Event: Nepal Earthquake
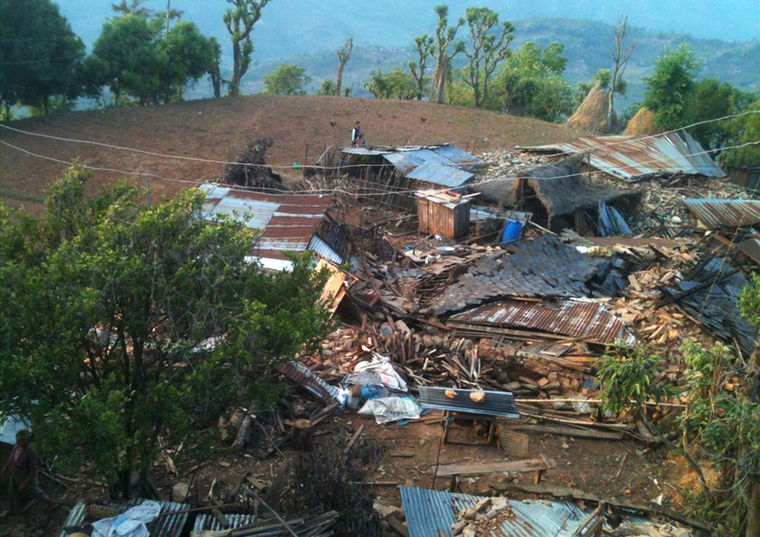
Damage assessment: damage